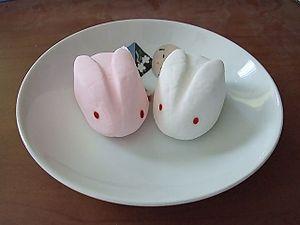
Miyagegashi, ou miyagekashi, littéralement « sucrerie souvenir », désigne une sucrerie, un gâteau par exemple fait dans le but de le vendre en tant que souvenir. Comme pour beaucoup d'autres souvenirs japonais, un miyagegashi typique est une spécialité régionale, et ne peut être achetée en dehors d'une zone géographique spécifique.